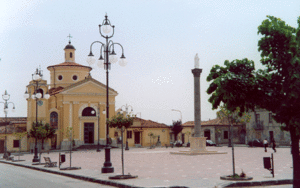
Cette liste recense les évêques du diocèse de Mileto fondé au XIᵉ siècle. En 1986 le diocèse est uni avec le diocèse de Nicotera-Troppea dans le diocèse de Mileto-Nicotera-Tropea.